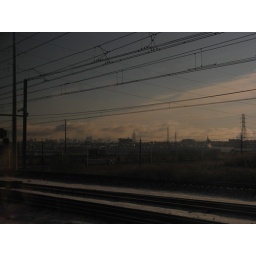
From my seat window in the train to Washington.